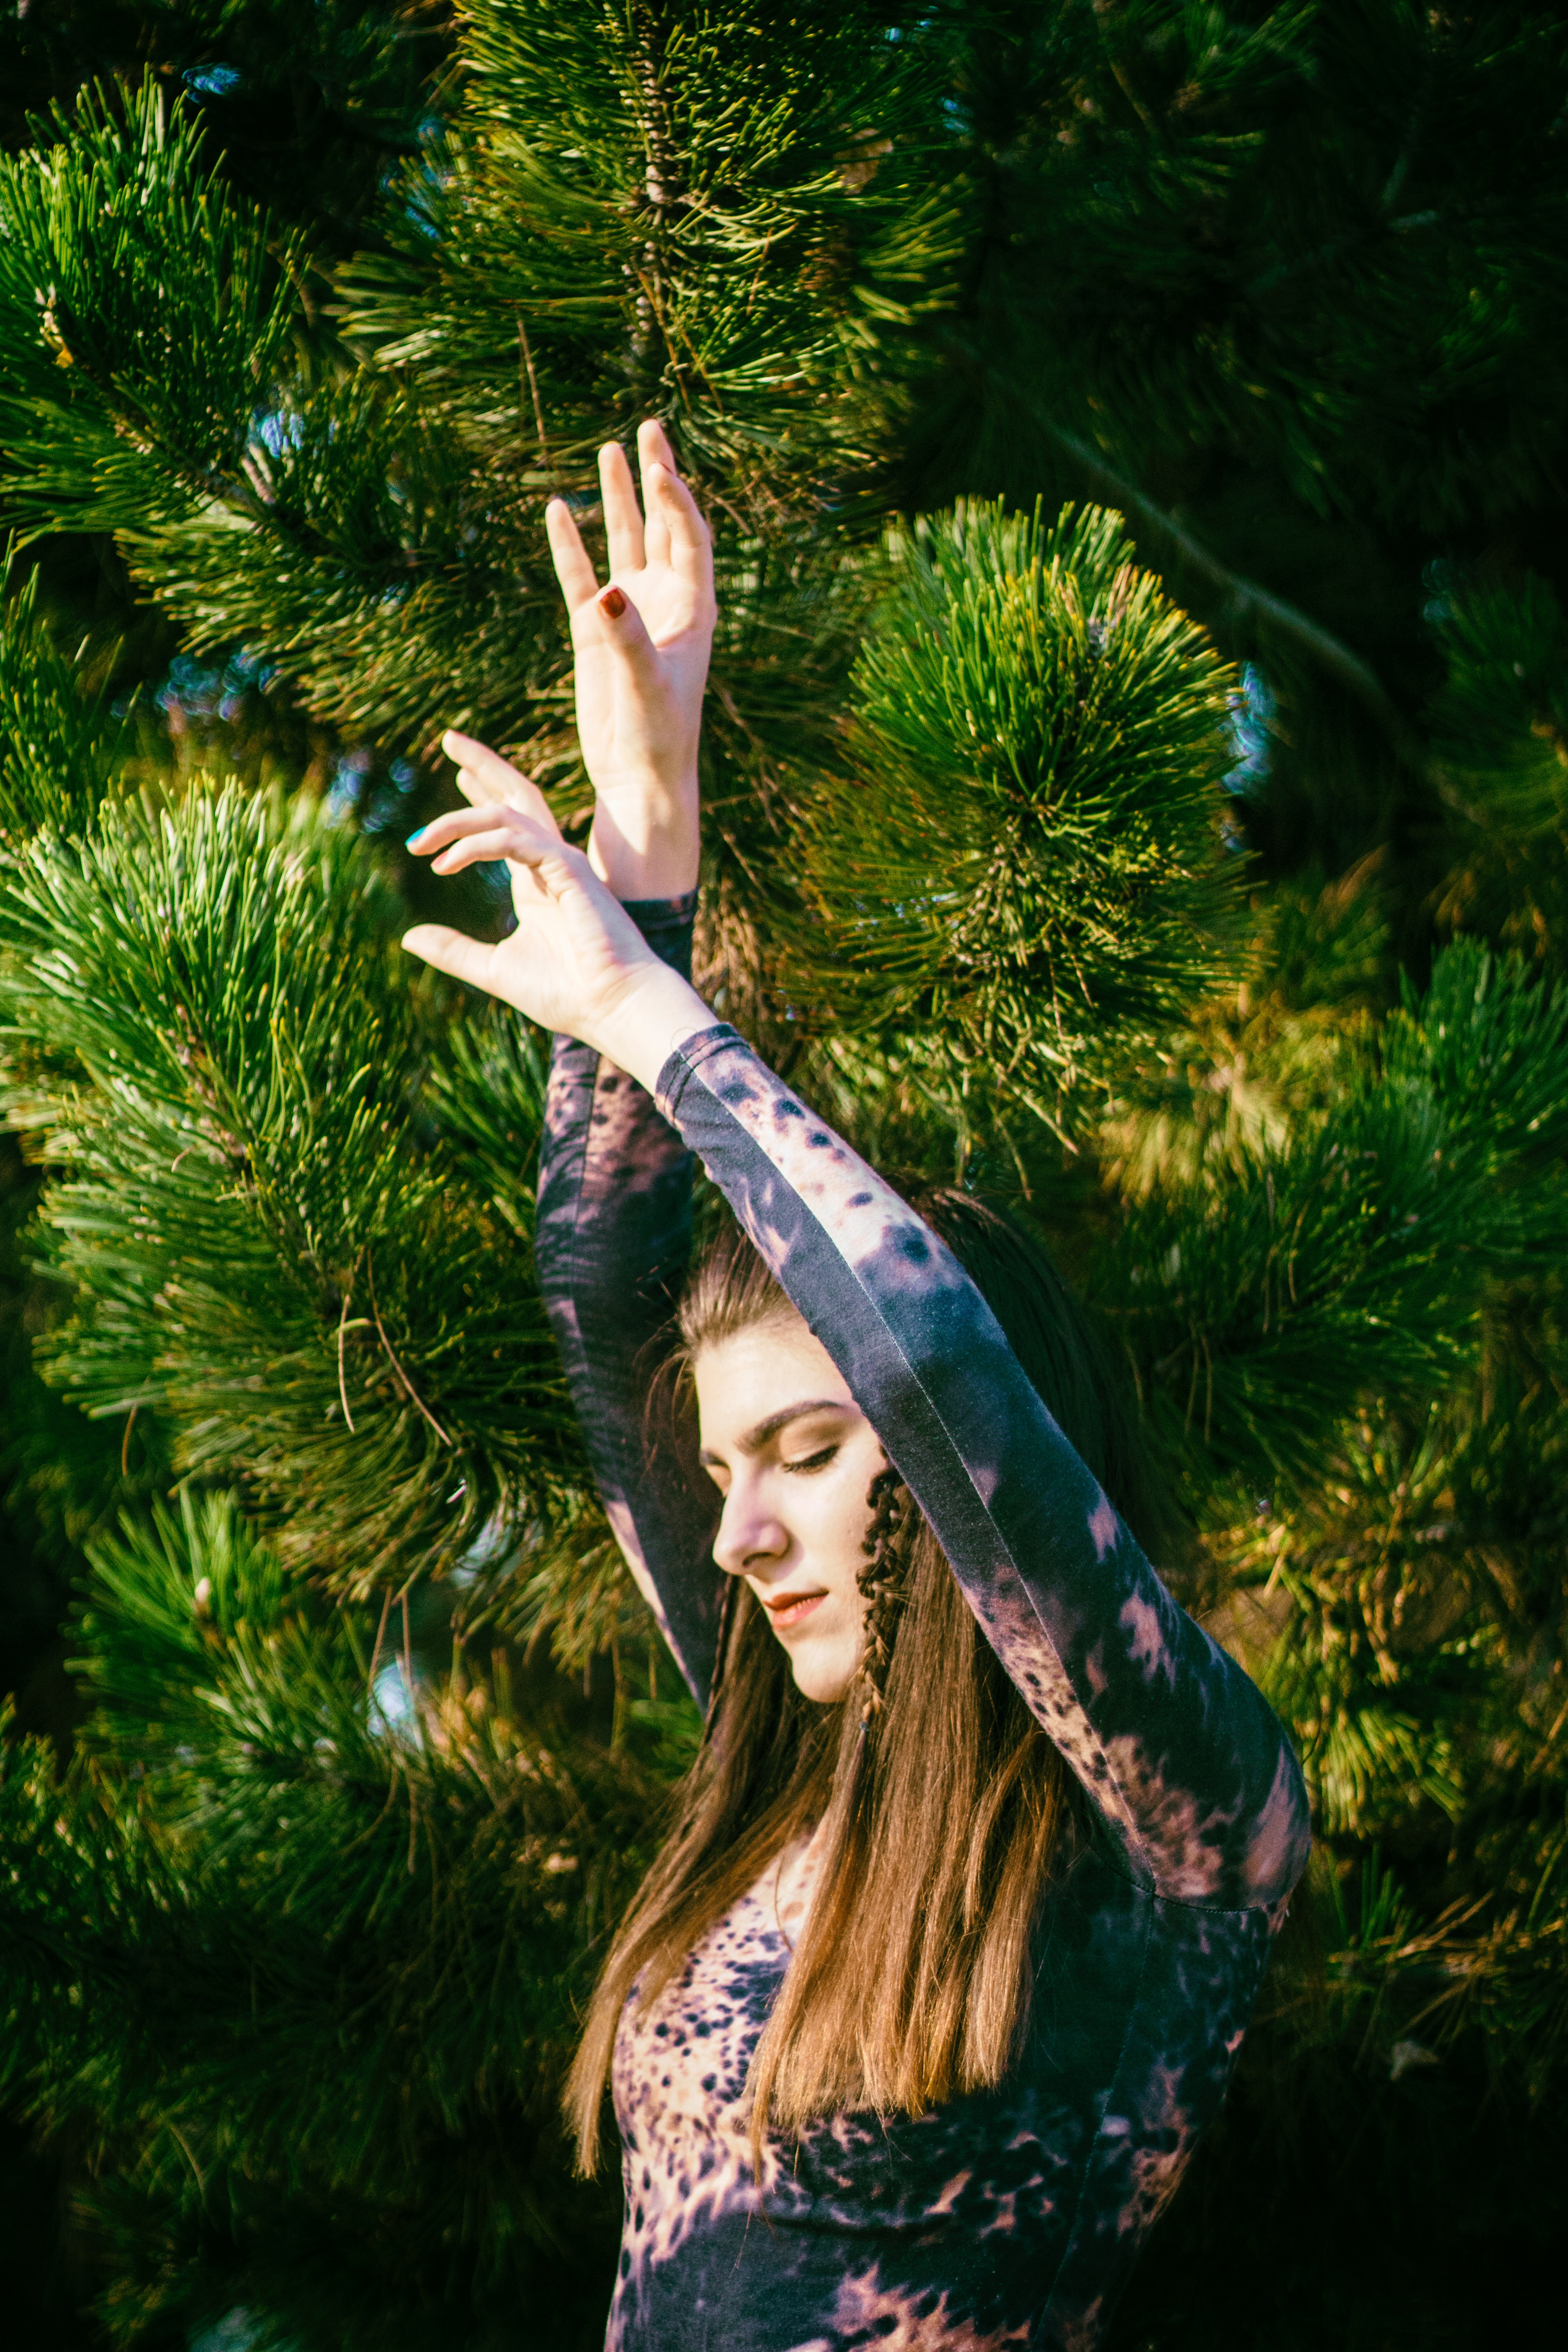
tree, beauty, branch, woody plant, botany, plant, organism, photography, long hair, performance, forest, fir, pine family, leisure